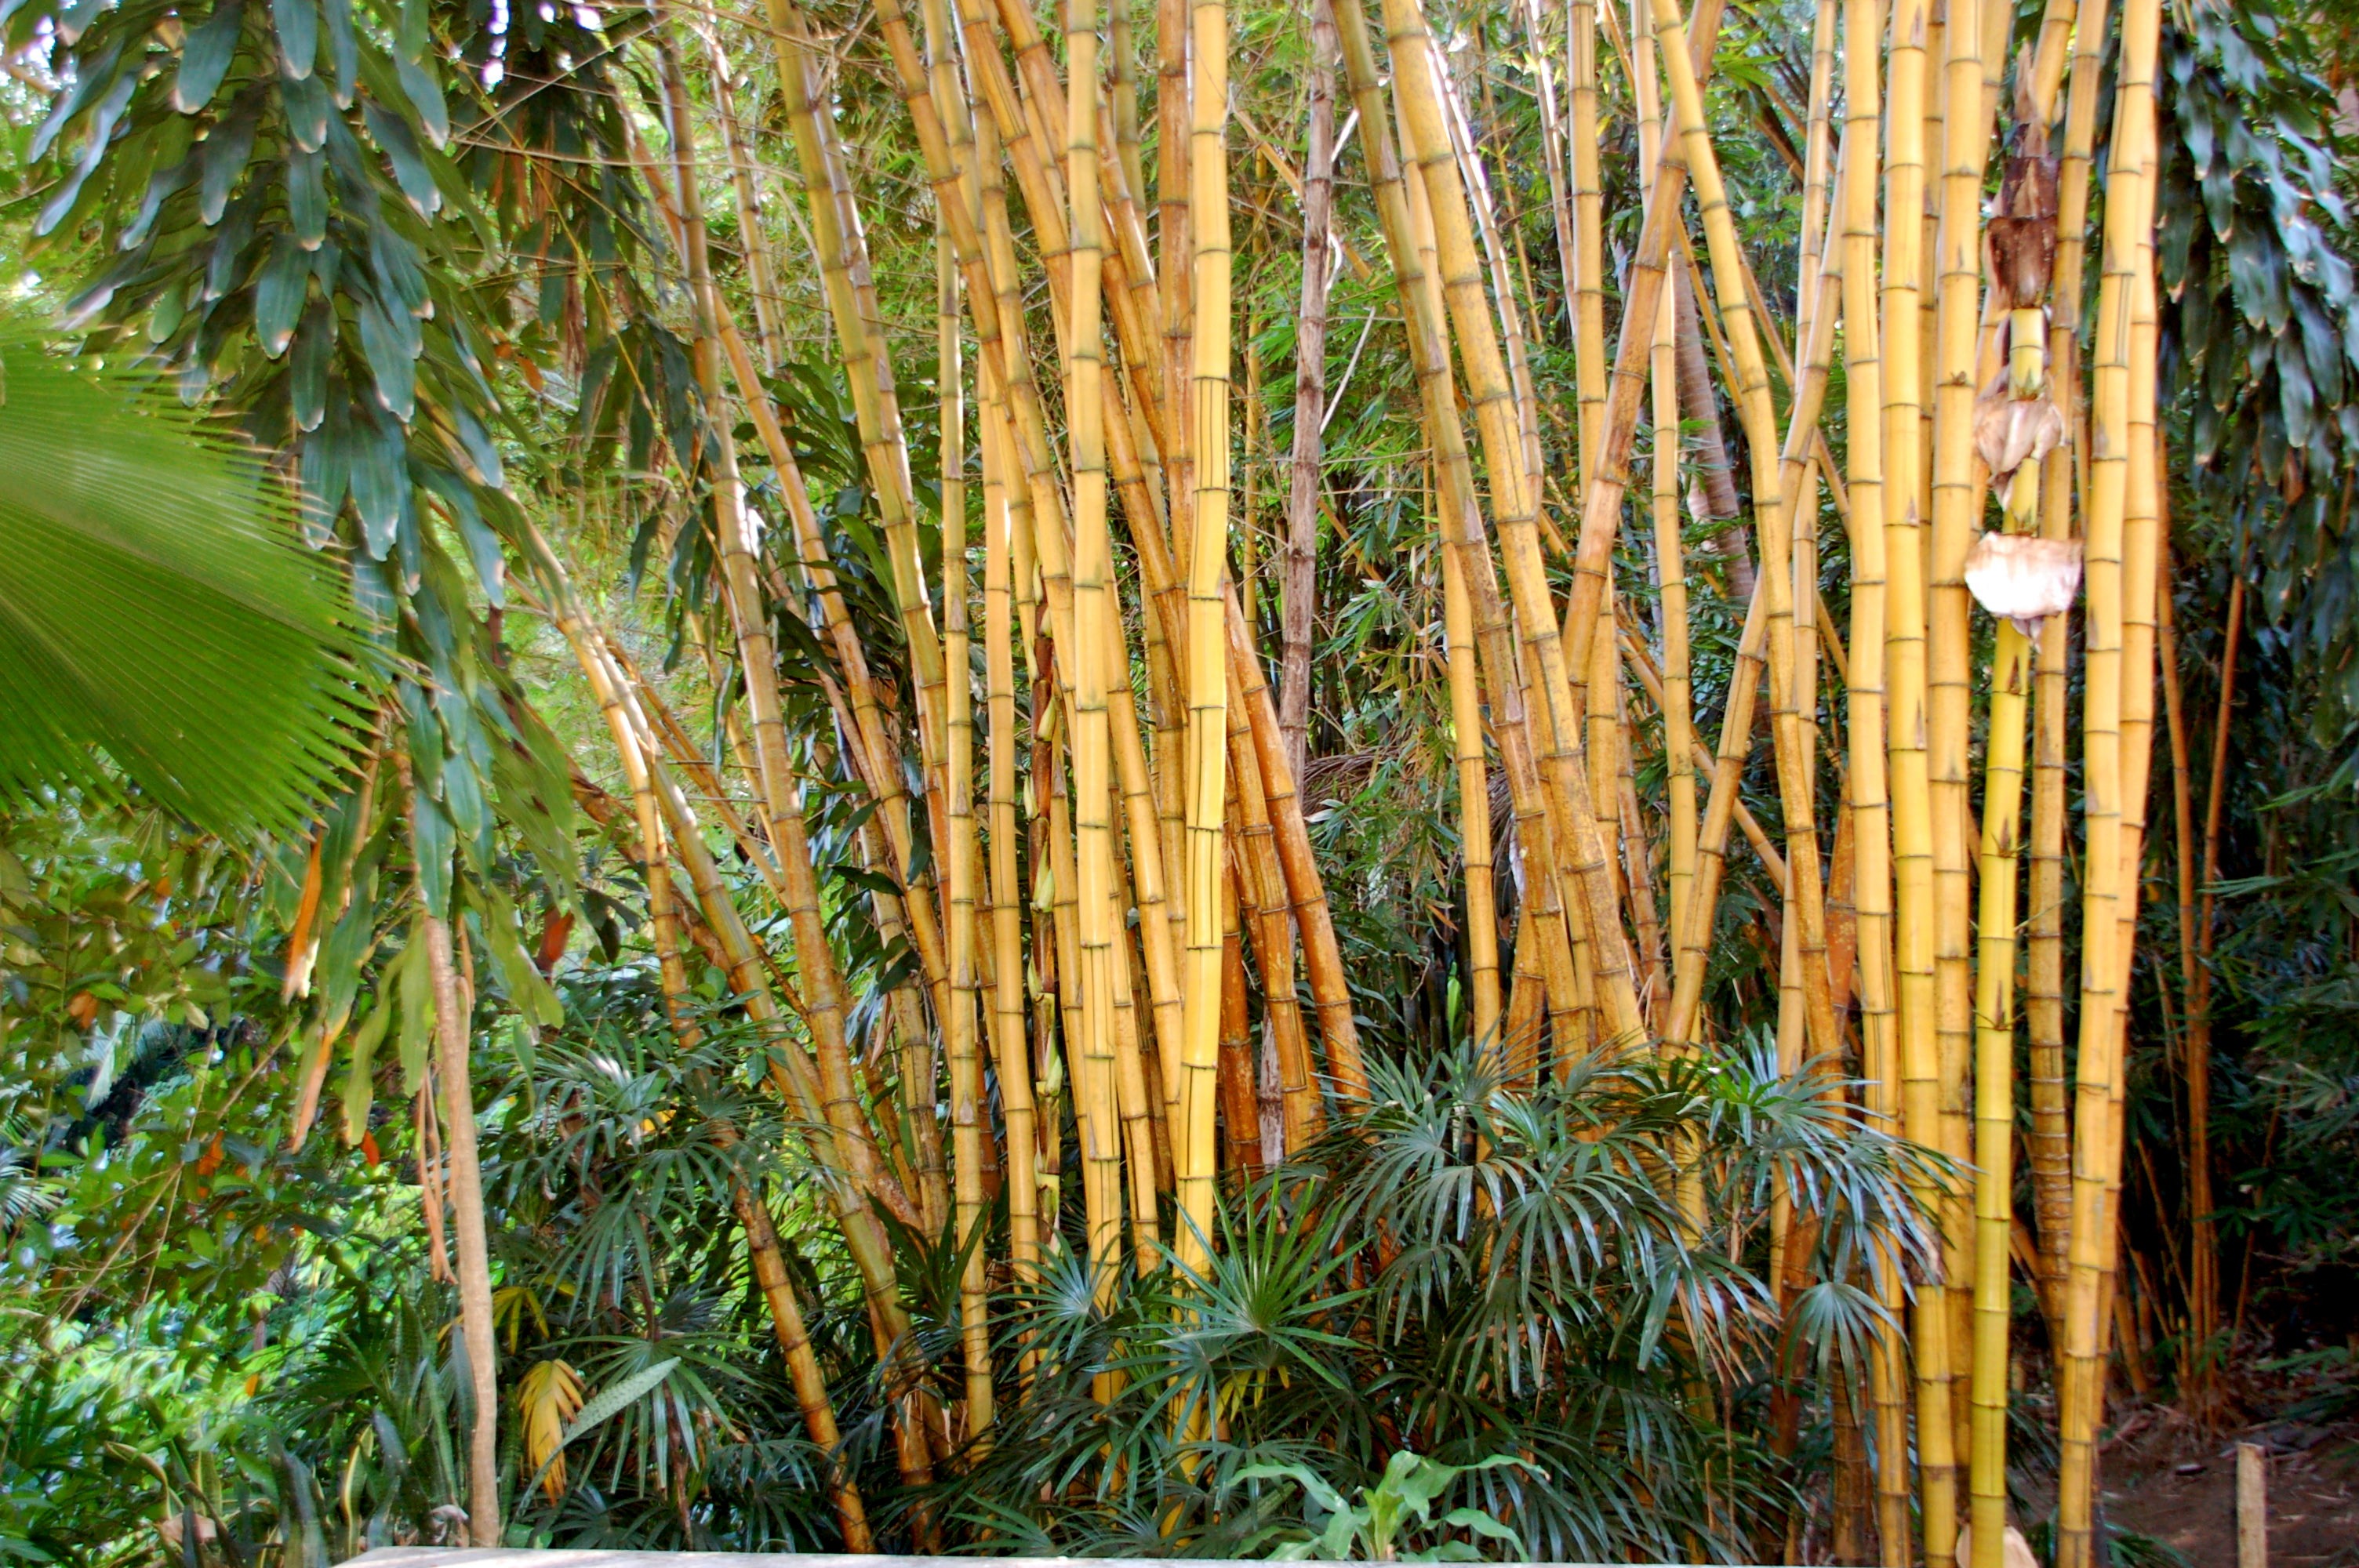
tree, nature, forest, branch, plant, jungle, botany, garden, vegetation, rainforest, woodland, habitat, bamboo, tropics, bali, natural environment, woody plant, arecales, palm family